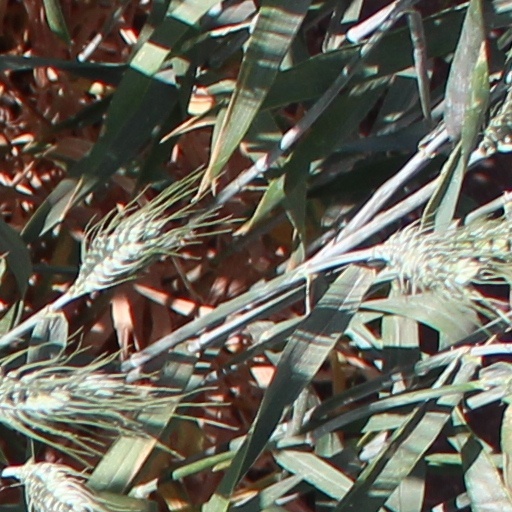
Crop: wheat